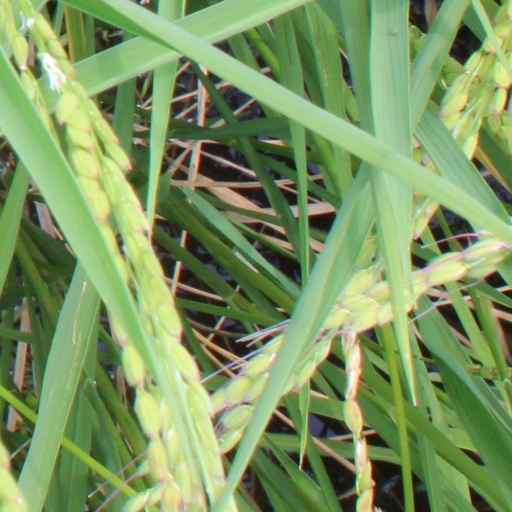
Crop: rice